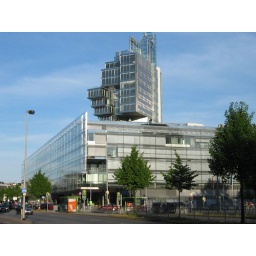
Odd glass building in Hannover Germany